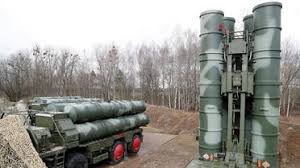
Label: Iskander